1907 Boston Americans season

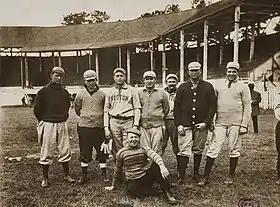
1907 spring training at West End Park in Little Rock, Arkansas, with Cy Young second from right

The 1907 Boston Americans season was the seventh season for the professional baseball franchise that later became known as the Boston Red Sox. The Americans finished seventh in the American League (AL) with a record of 59 wins and 90 losses, games behind the Detroit Tigers. Including spring training, the team had five different managers. The team played its home games at Huntington Avenue Grounds.